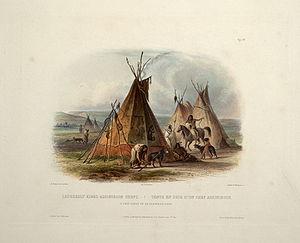
Le travois est une sorte de traîneau attelé, tiré par l'homme ou un animal. Il est généralement formé de deux perches grossièrement parallèles, portant une plate-forme perpendiculaire. L'extrémité des perches repose sur le sol.